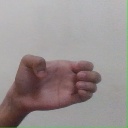
अक्षर: ख